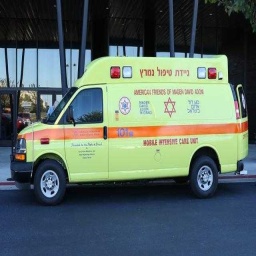
Label: ambulance